Enga Muthalali

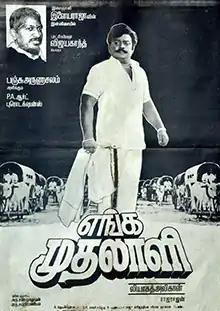
Poster

Enga Muthalali is a 1993 Indian Tamil-language drama film directed by Liaquat Ali Khan. The film stars Vijayakanth and Kasthuri. It was released on 13 November 1993.